Gopal Krishna (1938 film)

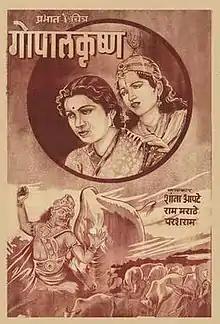
Poster

Gopal Krishna is a 1938 Marathi and Hindi mythological social film from Prabhat Film Company. The film was a remake of Prabhat Film Company's first silent film "Gopal Krishna" (1929). It was made in Marathi and Hindi simultaneously. The film was directed by Sheikh Fattelal and V. G. Damle and starred Ram Marathe, Shanta Apte, Parshuram, Prahlad, Ulhas and Ganpatrao. The story was written by Shivram Vashikar and the music was by Krishnarao.